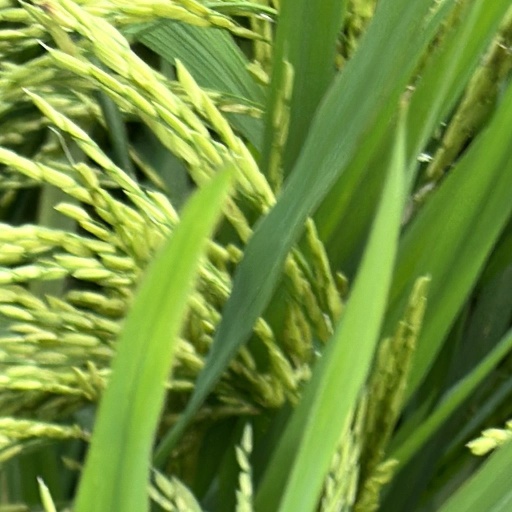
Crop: rice